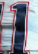
Number: 1